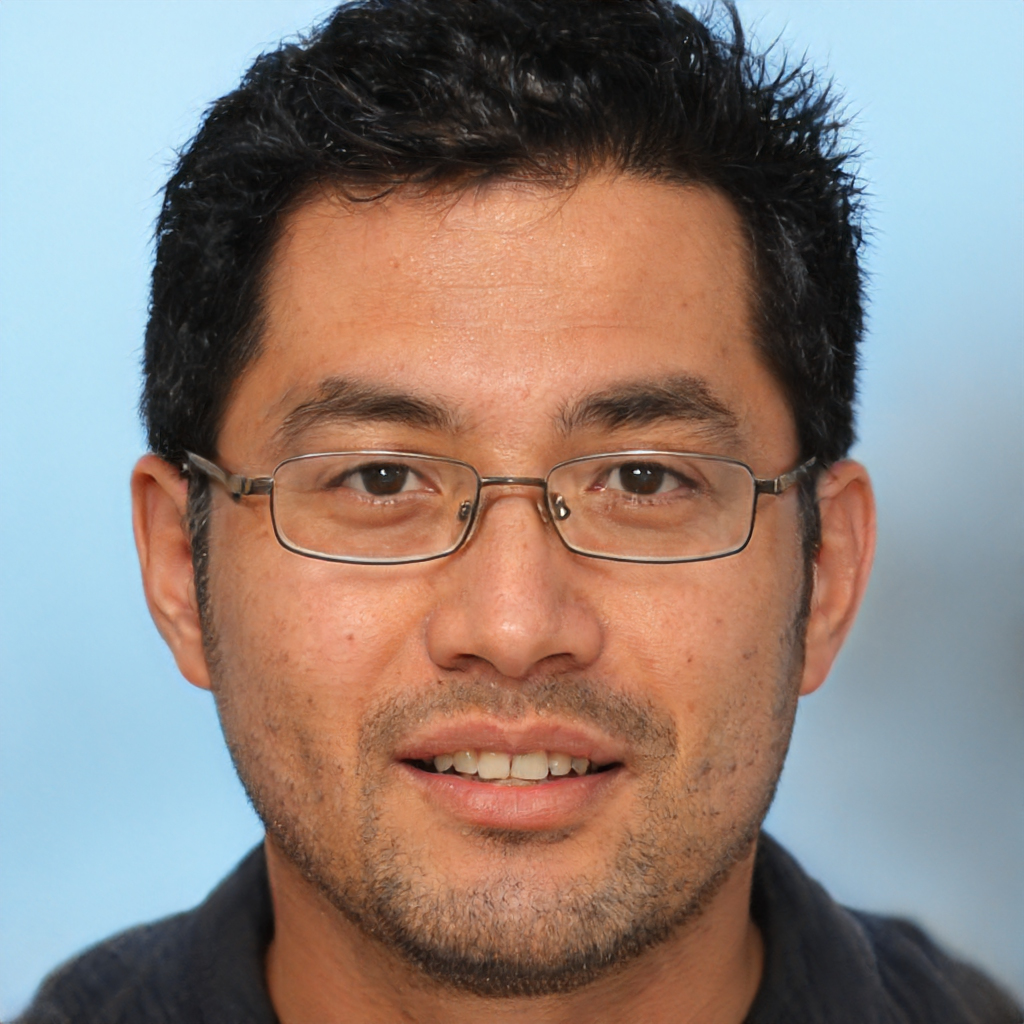
Gender: Male